Eigenji, Shiga

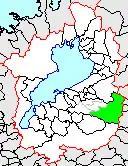
Location of Eigenji

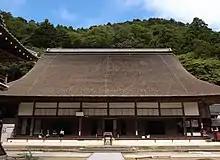
Eigen-ji temple

As of 2003, the town had an estimated population of 6,194 and a density of 34.17 persons per km. The total area was 181.27 km.